Helium

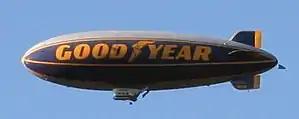
The Good Year Blimp

Because it is lighter than air, airships and balloons are inflated with helium for lift. While hydrogen gas is more buoyant and escapes permeating through a membrane at a lower rate, helium has the advantage of being non-flammable, and indeed fire-retardant. Another minor use is in rocketry, where helium is used as an ullage medium to backfill rocket propellant tanks in flight and to condense hydrogen and oxygen to make rocket fuel. It is also used to purge fuel and oxidizer from ground support equipment prior to launch and to pre-cool liquid hydrogen in space vehicles. For example, the Saturn V rocket used in the Apollo program needed about of helium to launch.